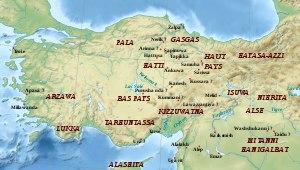
L'Histoire des Hittites est celle d'un peuple parlant une langue indo-européenne qui a établi un royaume centré sur Hattusha dans le centre de l'Anatolie à partir du XVIIᵉ siècle av. J.-C., et a rapidement dominé cette région et une partie des autres peuples qui l'habitaient. L'histoire hittite se confond largement avec celle du royaume qu'ils ont érigé, puisqu'ils sont assez mal connus avant cela, et ne semblent pas avoir survécu longtemps à sa chute. En fait, l'analogie entre les Hittites et le royaume hittite n'est pas évidente puisque cet État a toujours intégré des éléments venant de divers horizons et peut être caractérisé de pluriethnique et pluriculturel, jusque dans son élite qui est très marquée par les éléments hourrites durant les derniers siècles. Il s'agit donc ici de voir avant tout l'histoire de ce que les peuples antiques appelaient de la fin du XVIIᵉ siècle av. J.-C. au début du XIIᵉ siècle av. J.-C. « Hatti », royaume centré sur une région peuplée avant tout de Hittites.
L’histoire de l'Anatolie englobe le passé de toute la région désignée sous le nom d’Anatolie, aussi connue sous le nom d’Asie Mineure et considérée comme l’extension la plus occidentale de l’Asie de l'Ouest. Géographiquement, elle comprend la plus grande partie de la Turquie moderne, depuis la mer Égée jusqu’aux montagnes de la frontière arménienne à l'est et de la mer Noire au nord jusqu’aux monts Taurus au sud.
La mythologie hittite comprend l'ensemble des mythes de la civilisation hittite, qui se développe au IIᵉ millénaire av. J.‑C. en Anatolie et forme à son apogée un puissant empire rivalisant avec l'Égypte pharaonique. Cette mythologie est documentée par des textes cunéiformes mis au jour dans la capitale de cet empire, Hattusa.
Hattusa, aujourd'hui située à proximité du village de Boğazkale, est un site archéologique situé dans la province de Çorum, en Turquie. Il fait l'objet d'un classement au patrimoine mondial de l'Unesco depuis 1986.
Suppiluliuma iᵉʳ est un roi hittite du Nouvel Empire qui régna environ de 1344 à 1322 av. J.-C.
Kültepe est un site archéologique de Turquie, situé à une vingtaine de kilomètres au nord-est de Kayseri. Il correspond à l’ancienne ville hittite appelée Kanesh et plus tard Nesha au IIᵉ millénaire av. J.‑C. Ce site est surtout connu pour avoir livré des milliers de tablettes rédigées par des marchands de la cité d’Assur établis dans le quartier marchand de Kanesh entre la seconde moitié du XXᵉ siècle av. J.-C. et le milieu du XVIIIᵉ siècle av. J.-C., fournissant ainsi une source de premier ordre sur le commerce dans la Haute Antiquité.
Cette liste des Royaumes antiques d'Anatolie ne comprend pas les premiers royaumes qui étaient des villes-états sauf ceux qui ont profondément marqué l'histoire. L'Anatolie a été le berceau de nombreux royaumes ; les royaumes envahisseurs ont également été indiqués.
Kuşaklı est un site archéologique de Turquie, situé dans la province de Sivas. Ses ruines sont celles de l'ancienne ville hittite nommée Sarissa, centre provincial du XVIᵉ siècle av. J.-C. au XIIᵉ siècle av. J.-C. Elle est explorée depuis 1992 par une équipe archéologique allemande sous la direction de Andreas Müller-Karpe.
L'Arzawa est un royaume et une région de l'Anatolie occidentale du IIᵉ millénaire av. J.-C. Son histoire nous est connue uniquement par des sources externes, provenant essentiellement du royaume voisin des Hittites, qui ont maintes fois combattu dans cette région. La localisation et la délimitation exactes de l'Arzawa sont encore débattues. On le situe dans le sud-ouest de l'Anatolie, entre la Lycie et la Lydie postérieures. Il pourrait s'être étendu jusqu'à la mer Égée
Tarhuntassa était un royaume et une ville de l'Anatolie de l'Âge du Bronze récent, durant la seconde moitié du IIᵉ millénaire av. J.‑C., durant la période de l'hégémonie du royaume des Hittites. Sa localisation exacte est encore indéterminée, même s'il semble clair qu'il faille la chercher dans le sud anatolien sur les territoires de la Cilicie et la Pamphylie classiques à la suite de la découverte d'inscriptions de ses souverains. Ils correspondant à l'ancien Bas Pays hittite, peuplé en majorité par des Louvites.
Muwatalli II est un roi hittite qui régna d'environ 1295 à 1272 av. J.-C.
Kussara ou Kussar est une ville hittite de l'Antiquité, dont les rois ont fondé le premier grand royaume anatolien au Bronze moyen.